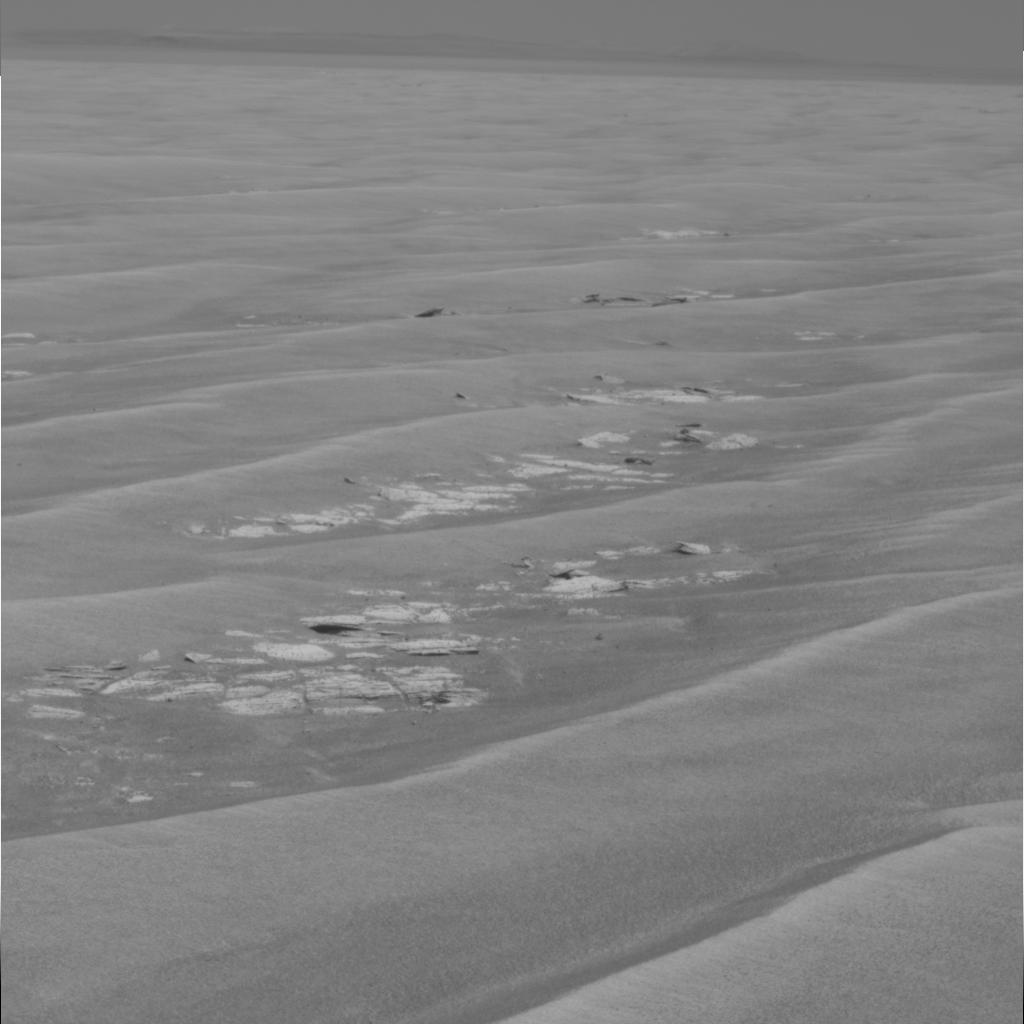
Surface features visible: Rock Outcrops, Dunes/Ripples, Soil, Distant Vista, Sky